Adam Engel

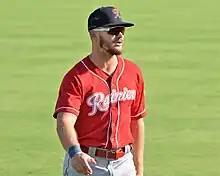
Engel with the Tacoma Rainiers in 2023

Adam Trevor Engel (born December 9, 1991) is an American former professional baseball outfielder. He played in Major League Baseball (MLB) for the Chicago White Sox and San Diego Padres. He was drafted by the White Sox in the 19th round of the 2013 MLB draft, and made his MLB debut with them in 2017.